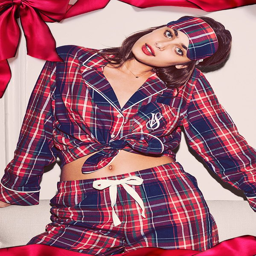
for the girl who dreams big .